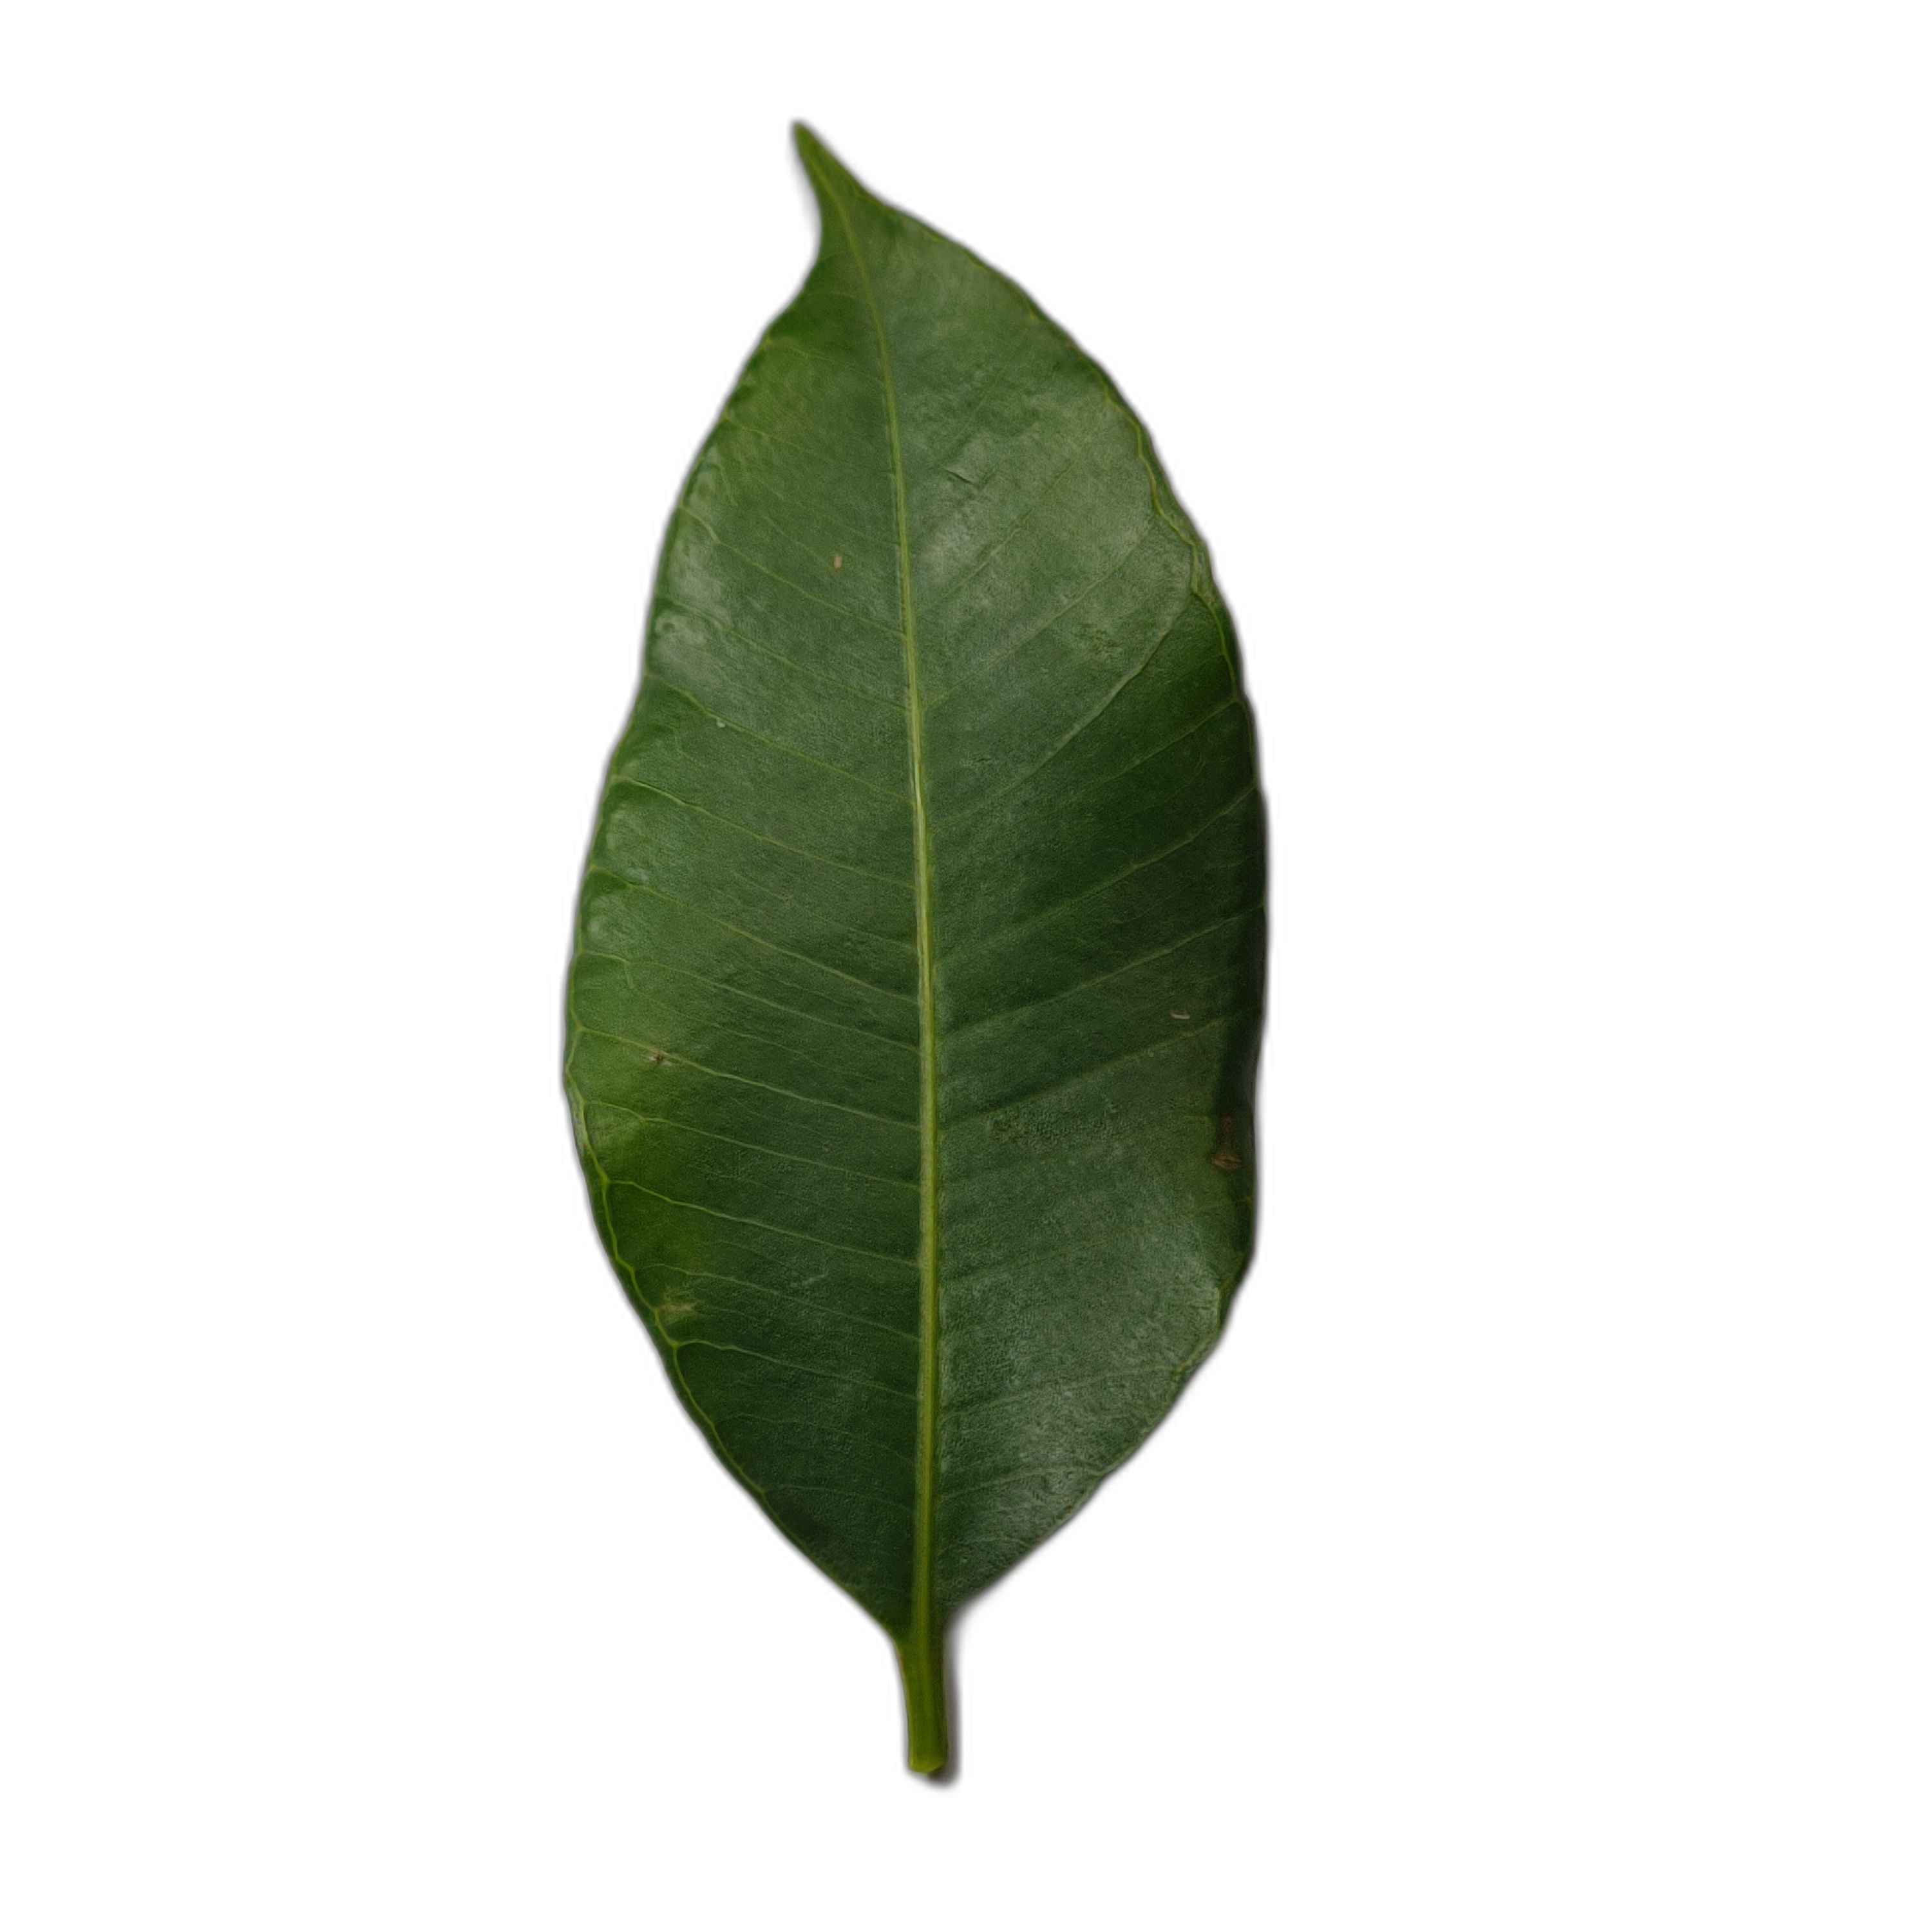
Label: healthy